Gang War in Naples

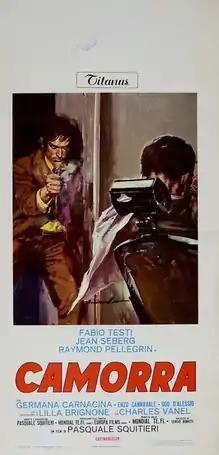
Film poster

Gang War in Naples is a 1972 crime film written and directed by Pasquale Squitieri.